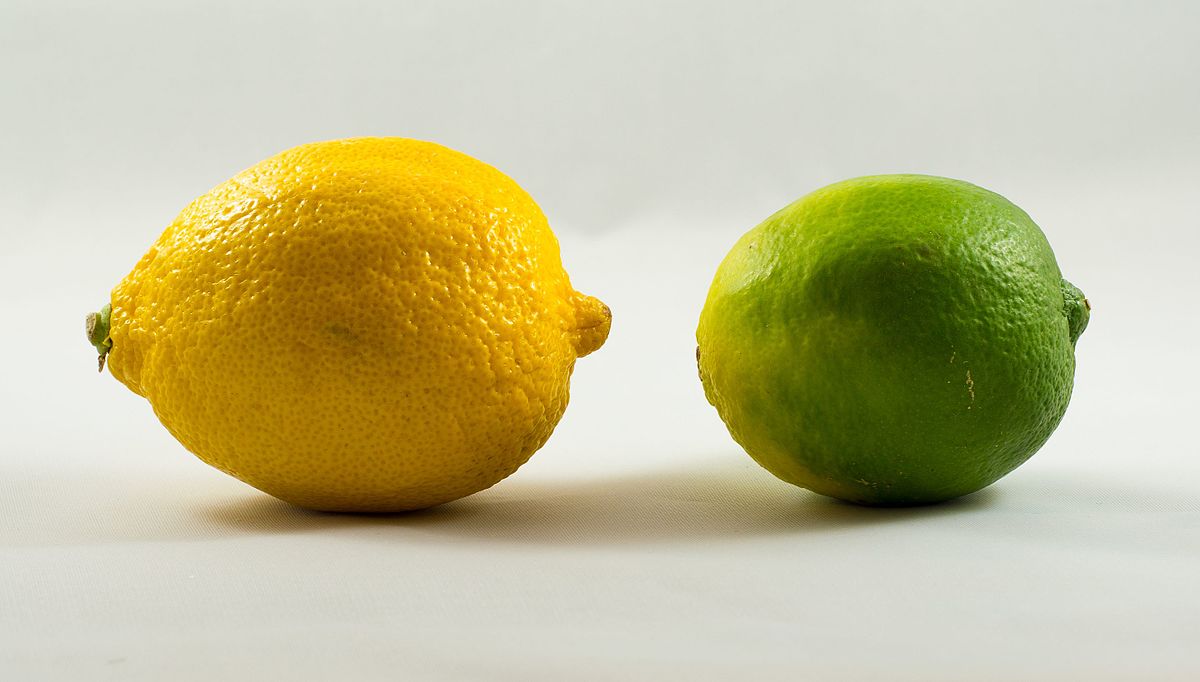
Label: Lemon